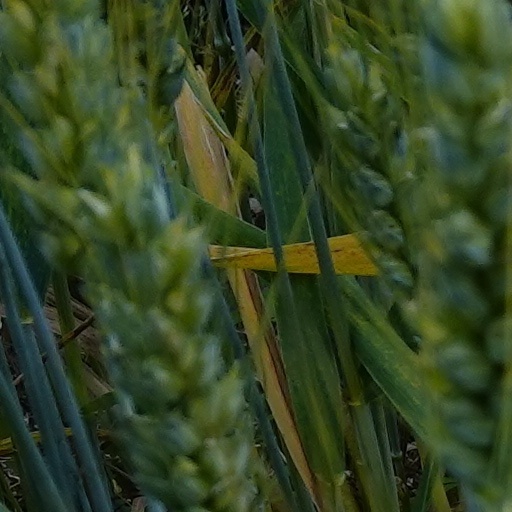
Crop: wheat